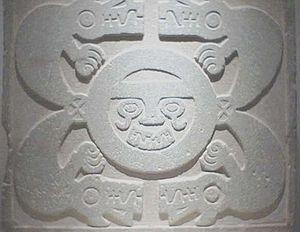
Le Temple du Soleil est le quatorzième album de la série de bande dessinée Les Aventures de Tintin, créée par le dessinateur belge Hergé. L'histoire constitue la seconde partie d'un diptyque qui débute avec Les Sept Boules de cristal.